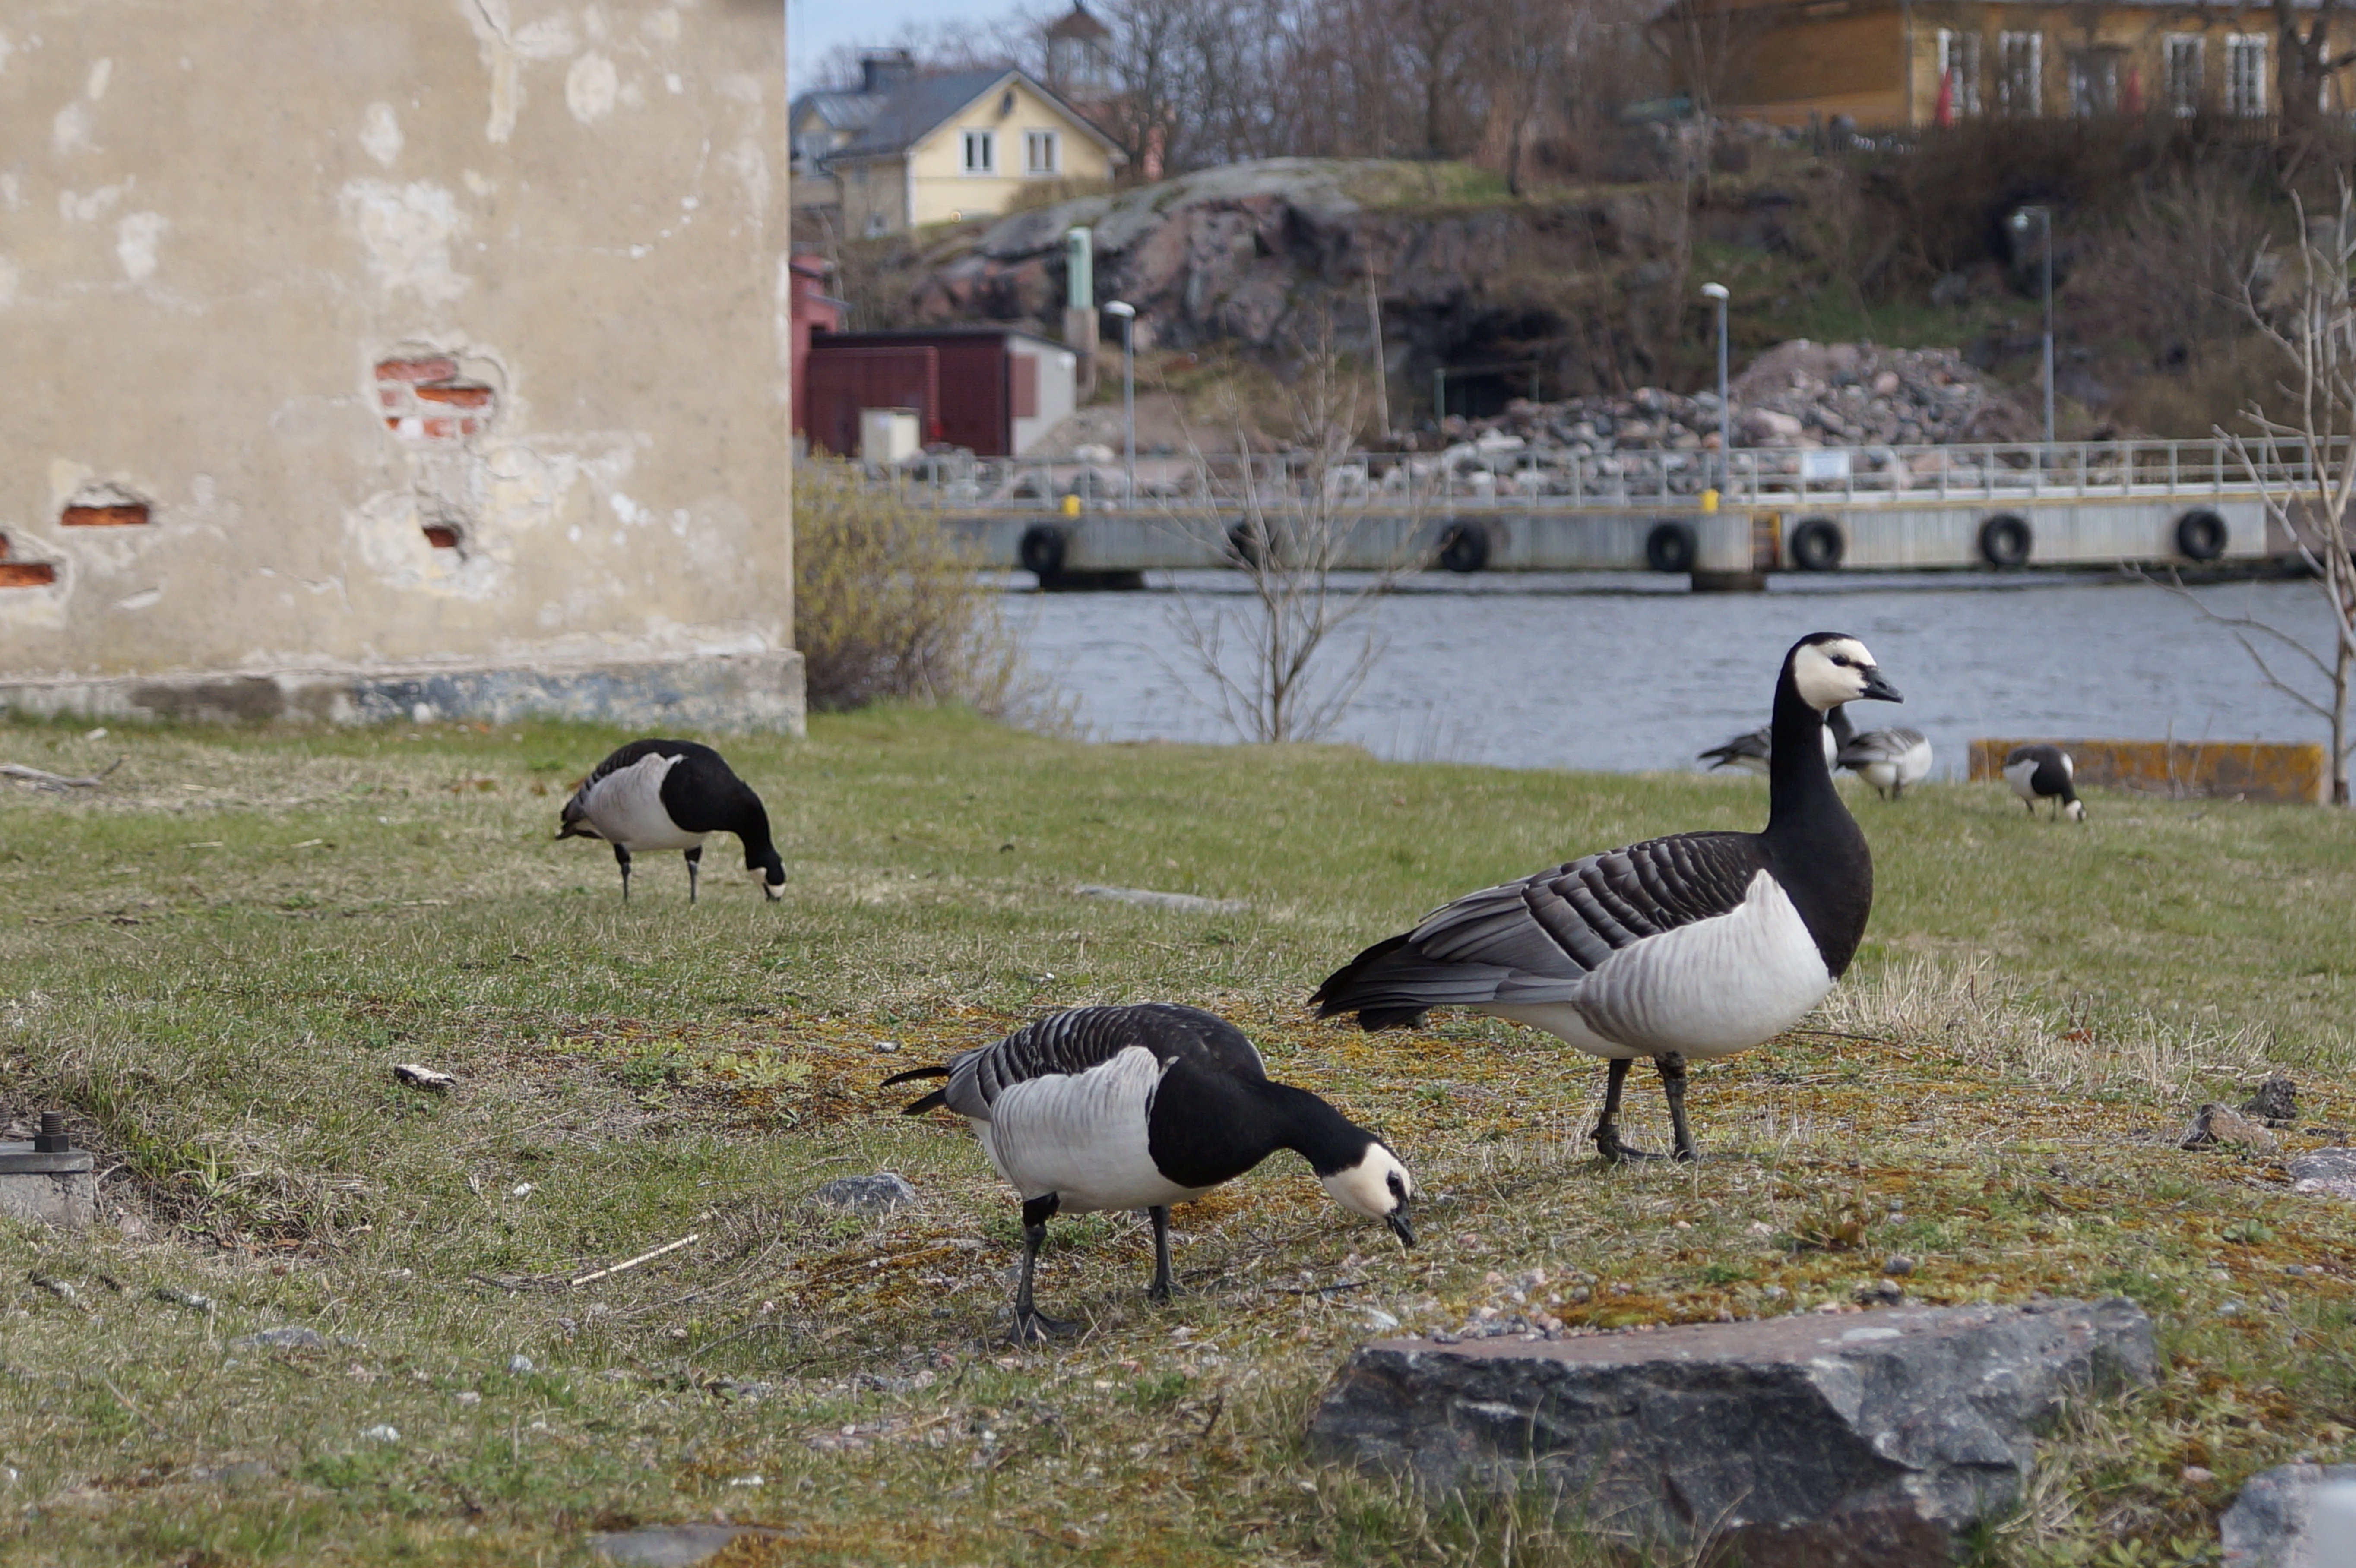
nature, bird, wildlife, fauna, birds, goose, geese, vertebrate, finland, helsinki, suomenlinna, sveaborg, waterfowl, water bird, living nature, canadian goose, ducks geese and swans